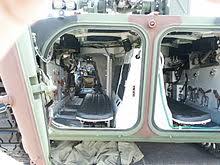
Label: BMP-1